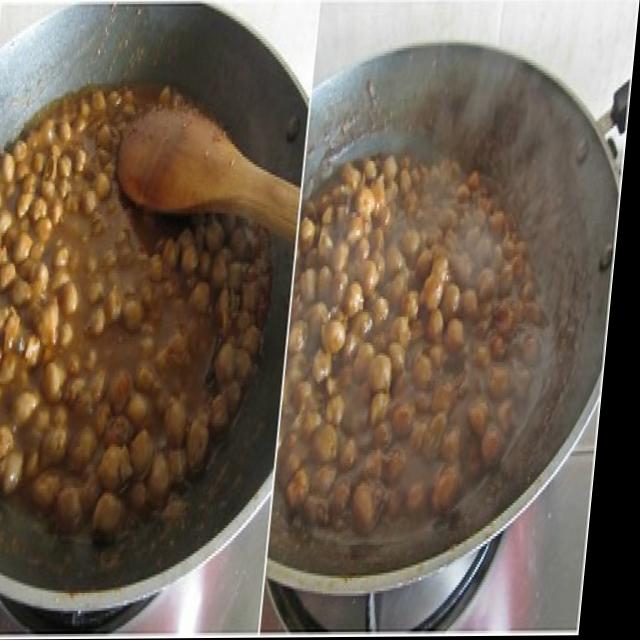
Dish: chole